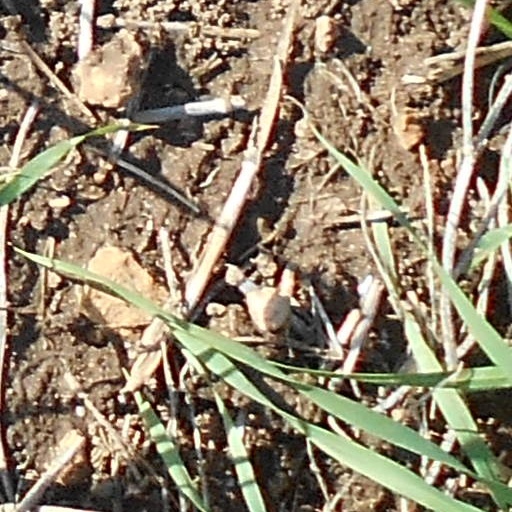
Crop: wheat